Robert Sarah

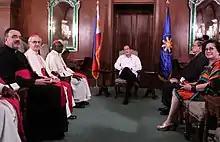
Cardinal Robert Sarah with President Benigno Aquino III of the Philippines during courtesy call at Malacañan Palace

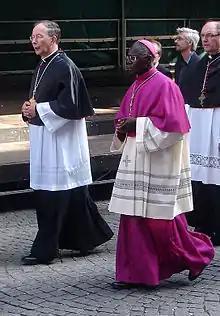
Sarah during the Procession of the Holy Blood in Bruges, Belgium, in 2009

Sarah was ordained to the priesthood on 20 July 1969, and incardinated in the Diocese of Conakry. On 13 August 1979, Pope John Paul II appointed him Metropolitan Archbishop of Conakry. He was consecrated bishop on 8 December 1979 by Cardinal Giovanni Benelli. He served as Conakry's bishop for more than twenty years and during that tenure filled terms as president of the Guinean bishops' conference and of the Episcopal Conference of West Africa.